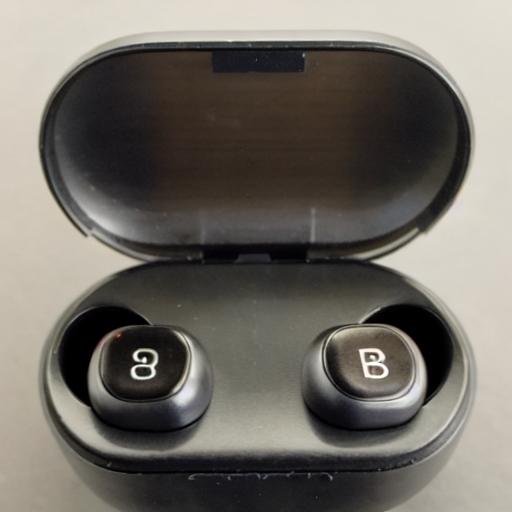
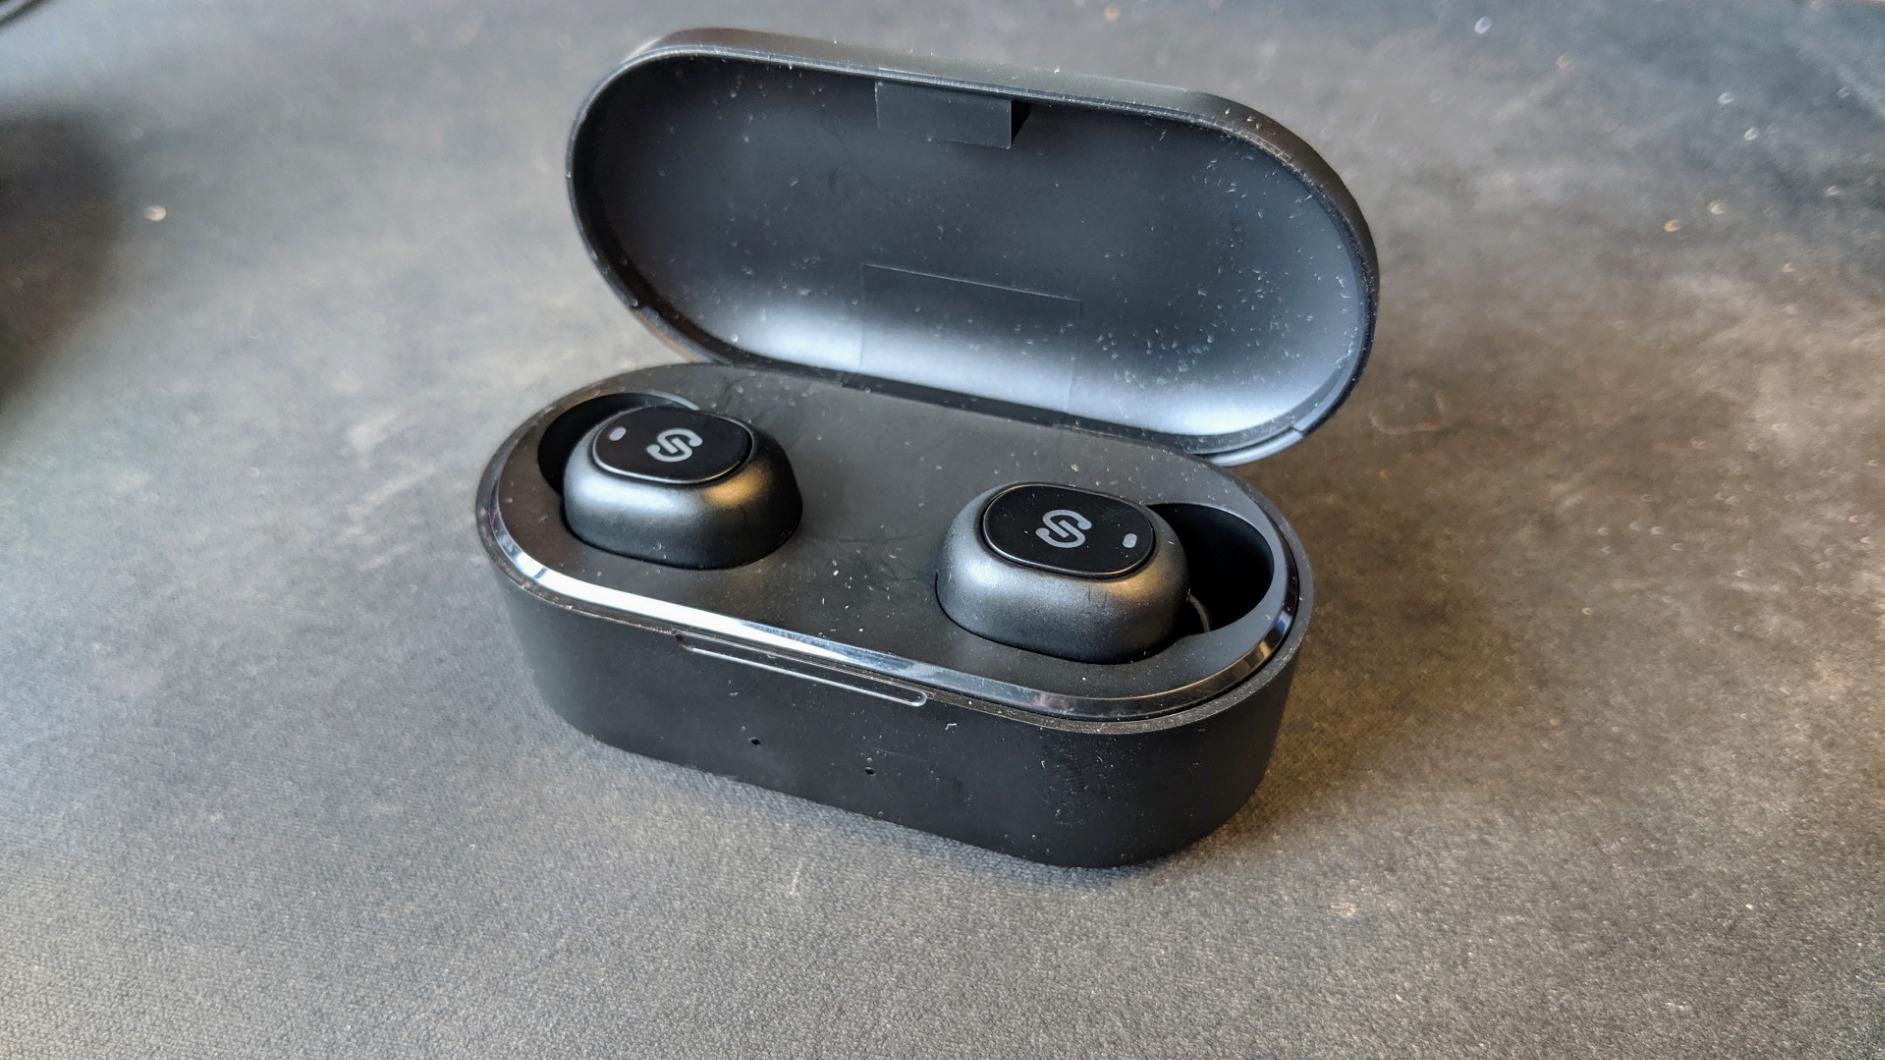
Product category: earbuds
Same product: no